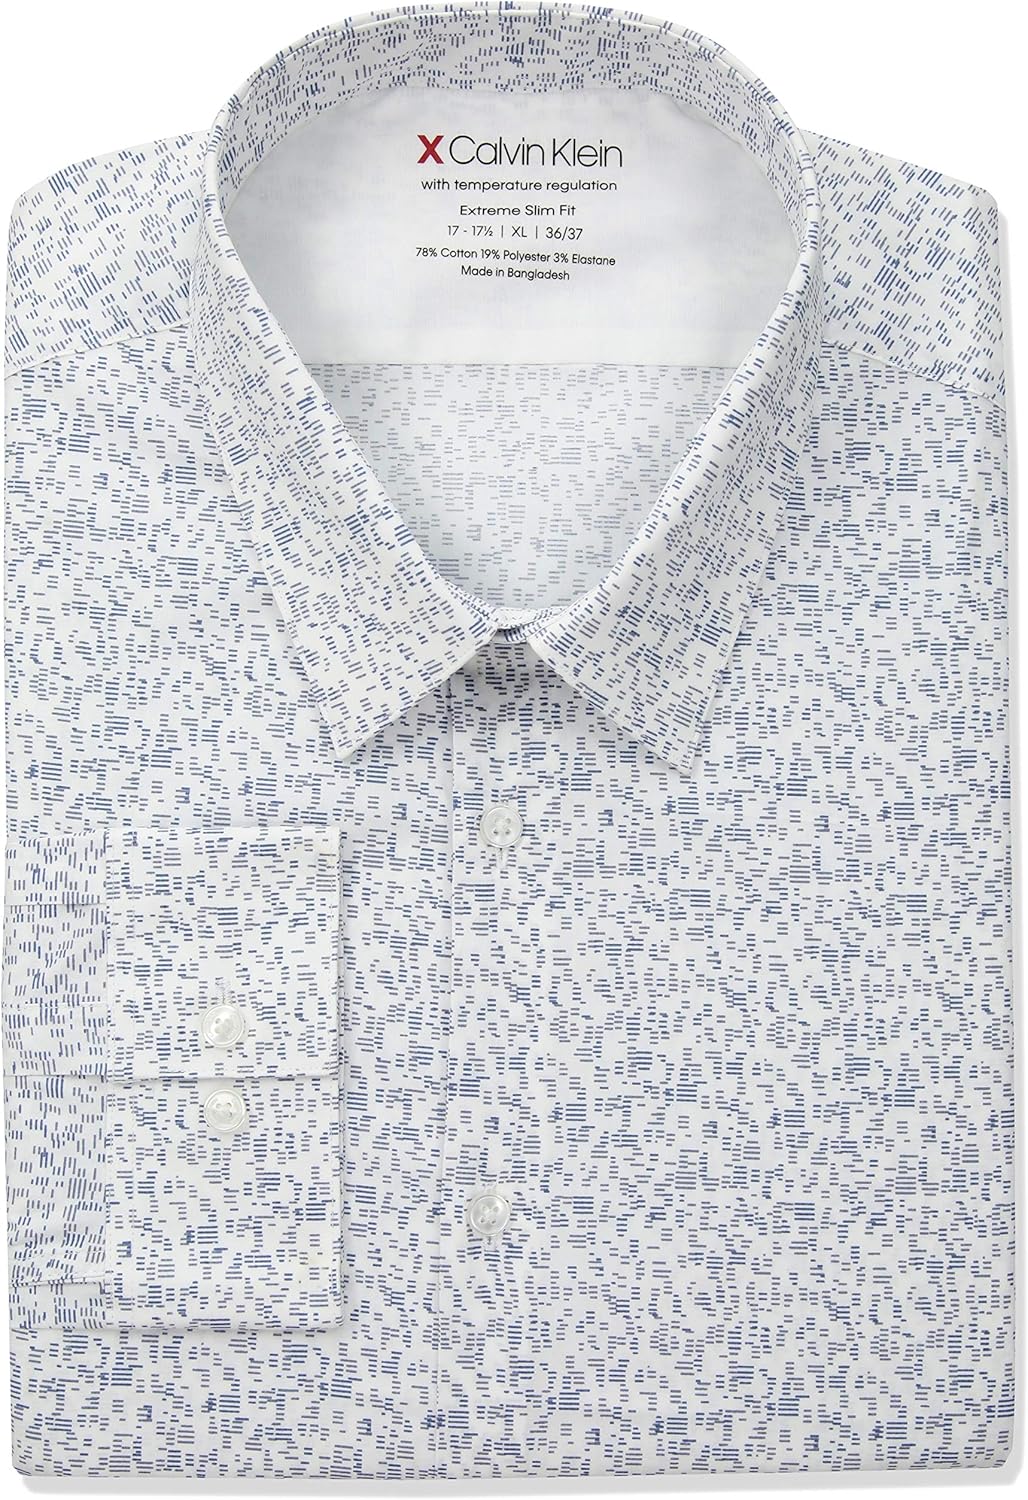
Calvin Klein Men's Thermal Stretch Xtreme Slim Fit Print Dress Shirt
Category: AMAZON FASHION
Calvin Klein extreme slim fit thermal shirt helps to regulate your body temperature.
Features: 78% Cotton, 19% Polyester, 3% Spandex | Imported | Button closure | Machine Wash | Point collar, regular cuff, no pocket | Stretch fabric allows for a full range of movement | Thermal technology adapts to both the environment and your body temperature to keep you comfortable | Extreme slim fit dress shirts have tapered sleeves, higher arm holes, and are cut close through the chest and waist